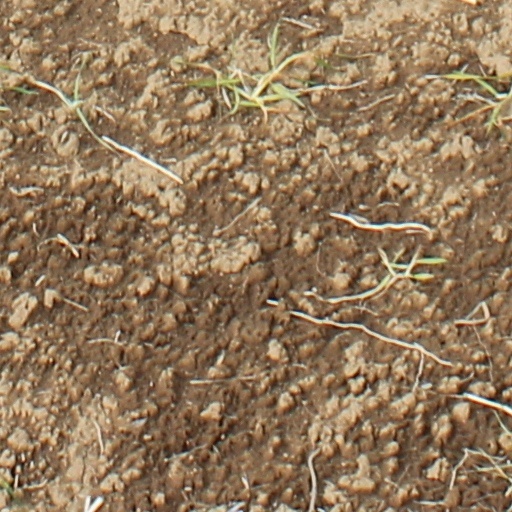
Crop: wheat